Sunshine Policy

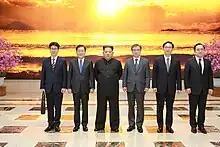
Kim Jong-un meeting with South Korean envoys at the Workers' Party of Korea main building, 6 March 2018

Moon Jae-in was elected President of South Korea in 2017, promising to return South Korea to the Sunshine Policy. 2018 and 2019 saw a rapid acceleration in talks between the two countries, seeking inter-Korean dialogue, denuclearization and demilitarization, and eventual unification of the peninsula.